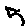
Label: 5